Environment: real
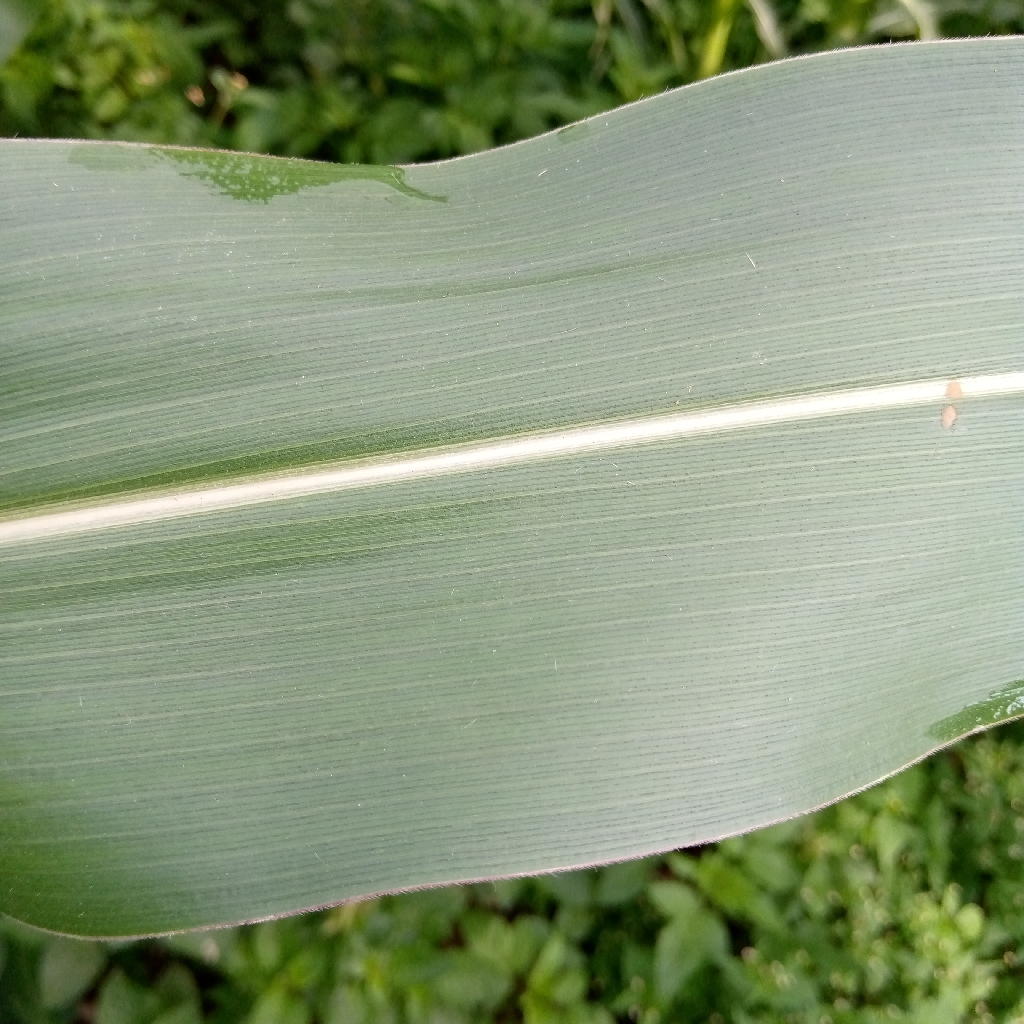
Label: healthy